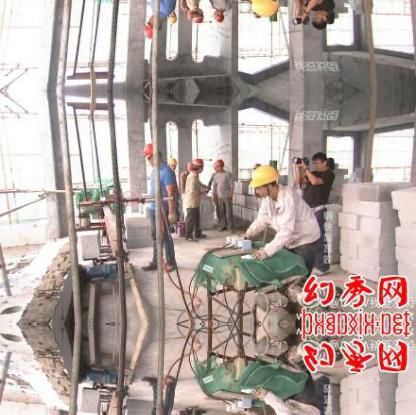
Objects in the image:
label: helmet
label: helmet
label: helmet
label: helmet
label: head
label: helmet
label: helmet
label: helmet
label: helmet
label: helmet
label: head
label: helmet